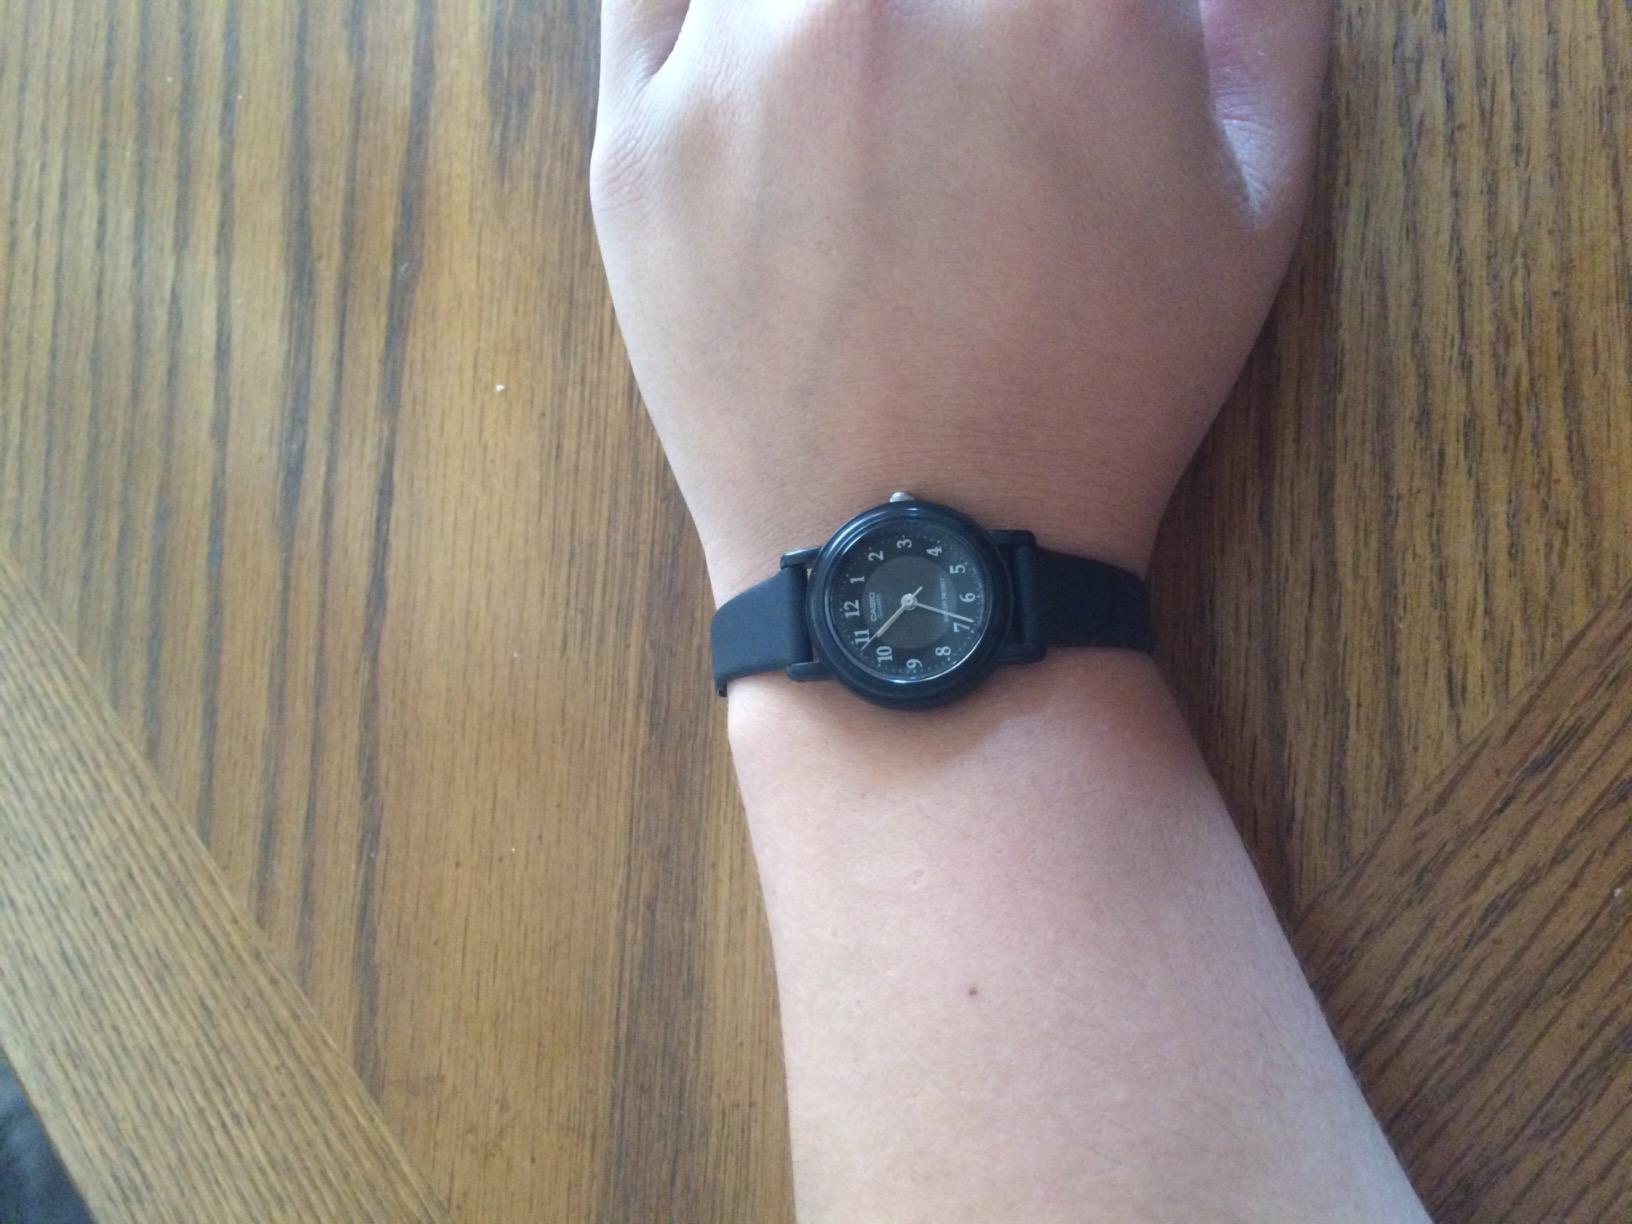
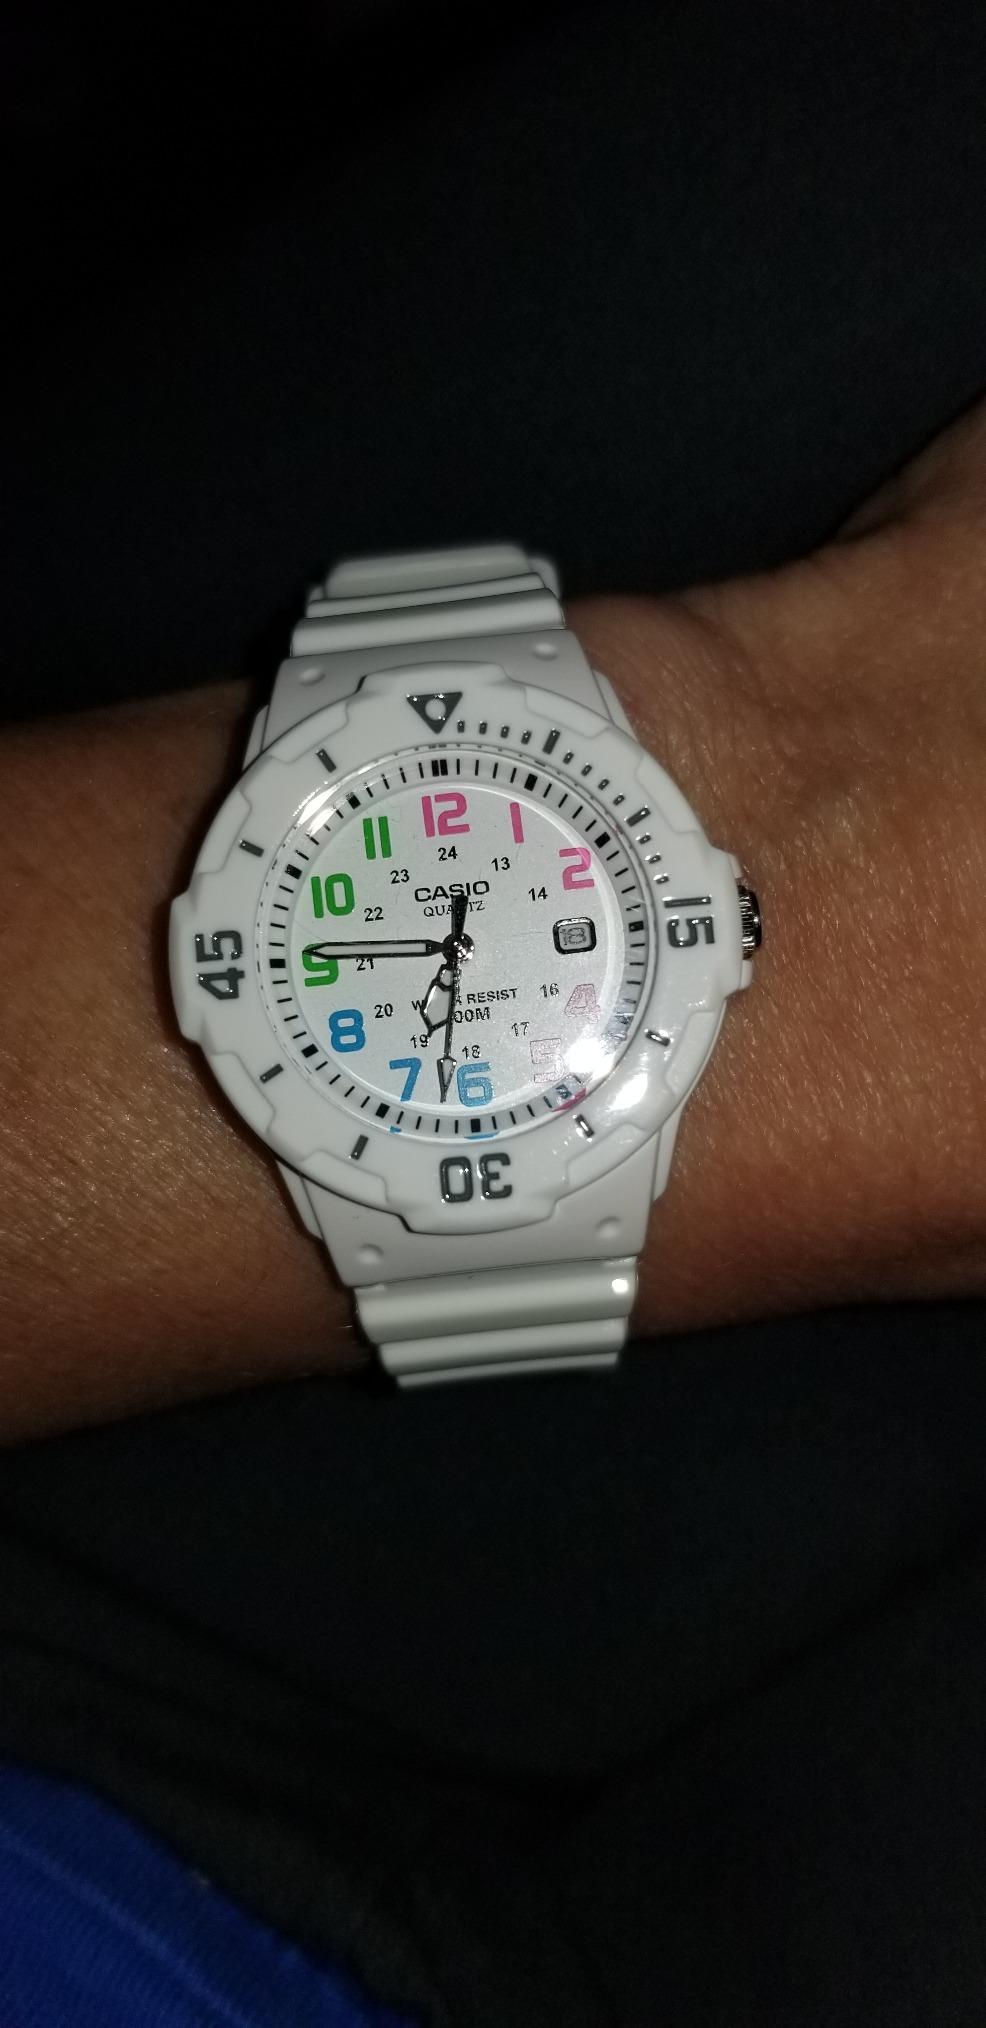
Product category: accessories_watch
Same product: no